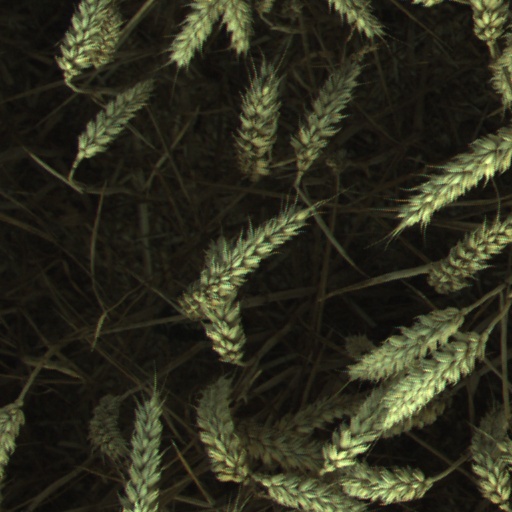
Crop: wheat